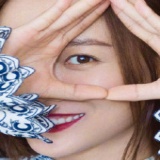
ca sĩ Vương Lạc Đan